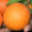
Label: orange